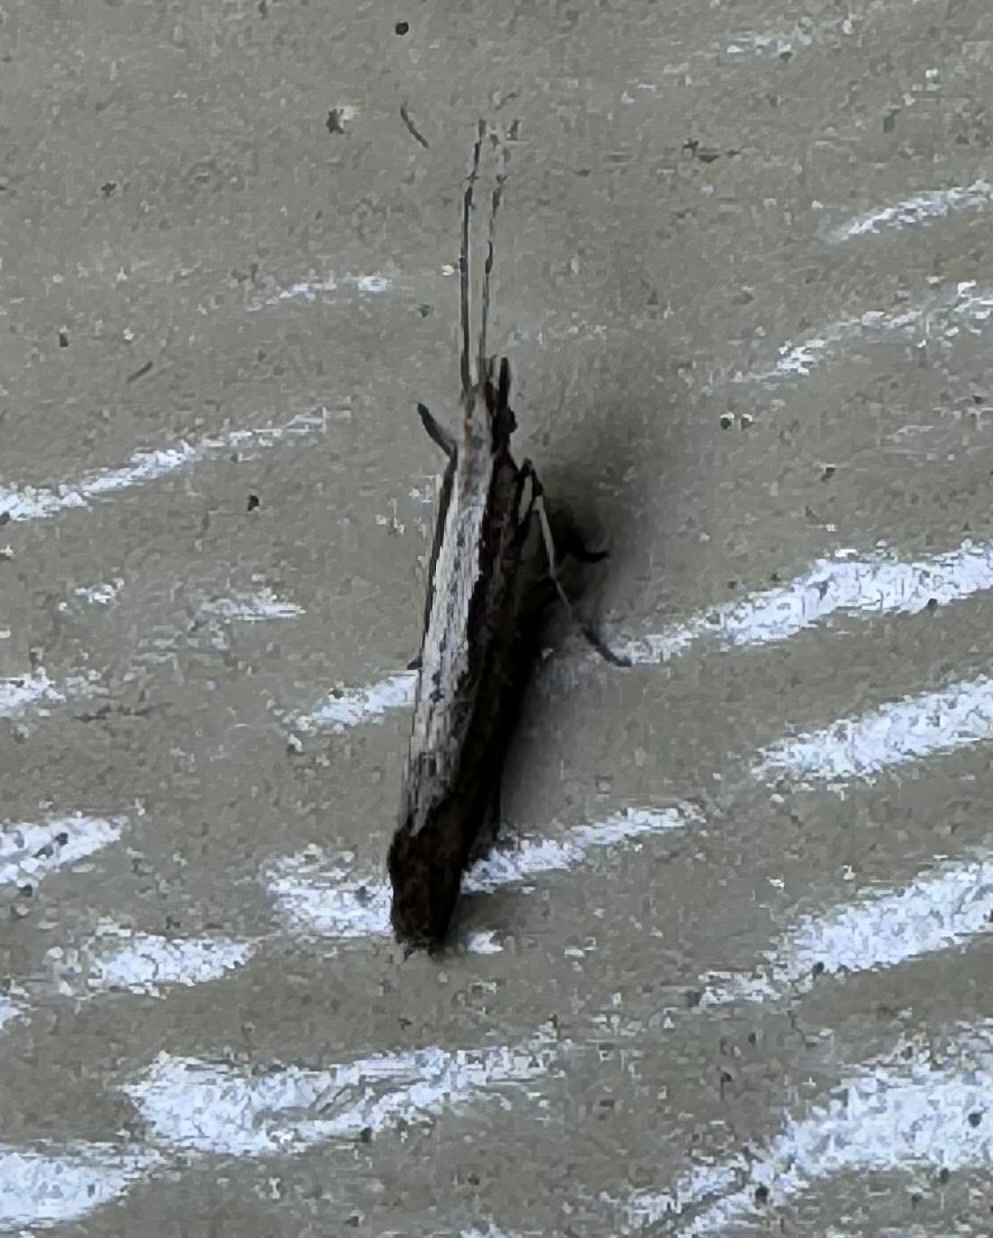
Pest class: diamondback_moth